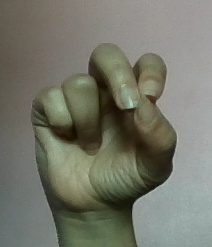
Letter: gaaf